Tore Vamraak

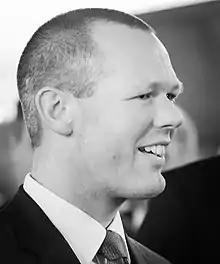

Tore Grobæk Vamraak (born 3 December 1980) is a Norwegian economist and politician for the Conservative Party. Having worked in the fields of economy and politics, he was appointed State Secretary from 2013 to 2018, and elected deputy representative to the Storting from the constituency of Akershus for the period 2021–2025.